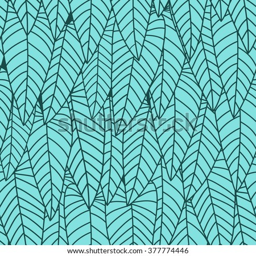
background with a tropical pattern of palm leaves